Lyss railway station

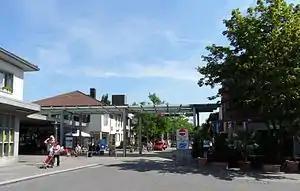
The station building in 2010

Lyss railway station is a railway station in the municipality of Lyss, in the Swiss canton of Bern. It sits at the junction of the standard gauge Biel/Bienne–Bern, , and Palézieux–Lyss lines of Swiss Federal Railways.